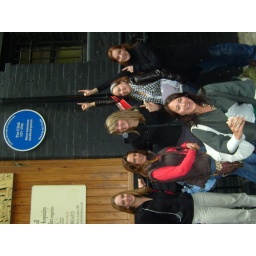
Best team by a blue sign 3